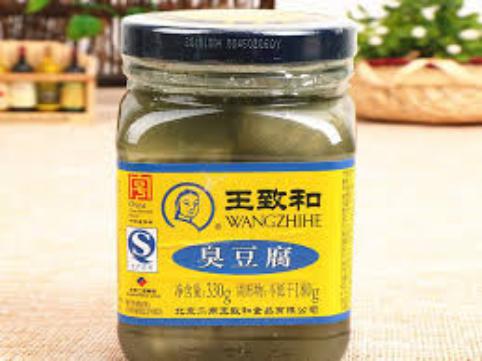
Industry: Food